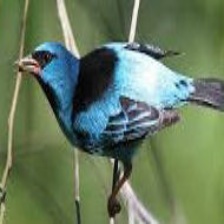
Species: BLUE DACNIS
Scientific name: DACNIS CAYANA